Midhurst

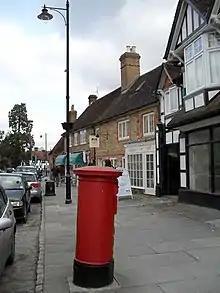
Part of North Street looking north

The extension of the town along the former lane to Easebourne towards the new mansion, which had begun in the early 14th century with the building of the first mansion on the river-side site, now intensified. This contributed to the economic expansion, as merchants built new houses and shops on North Street to facilitate their dealings with Cowdray House. It was during this period that the Angel Hotel was built, as a coaching house in response to the growing travel. Fifty years later, it hosted many of the Pilgrim Fathers, on their way from London and East Anglia to Plymouth.